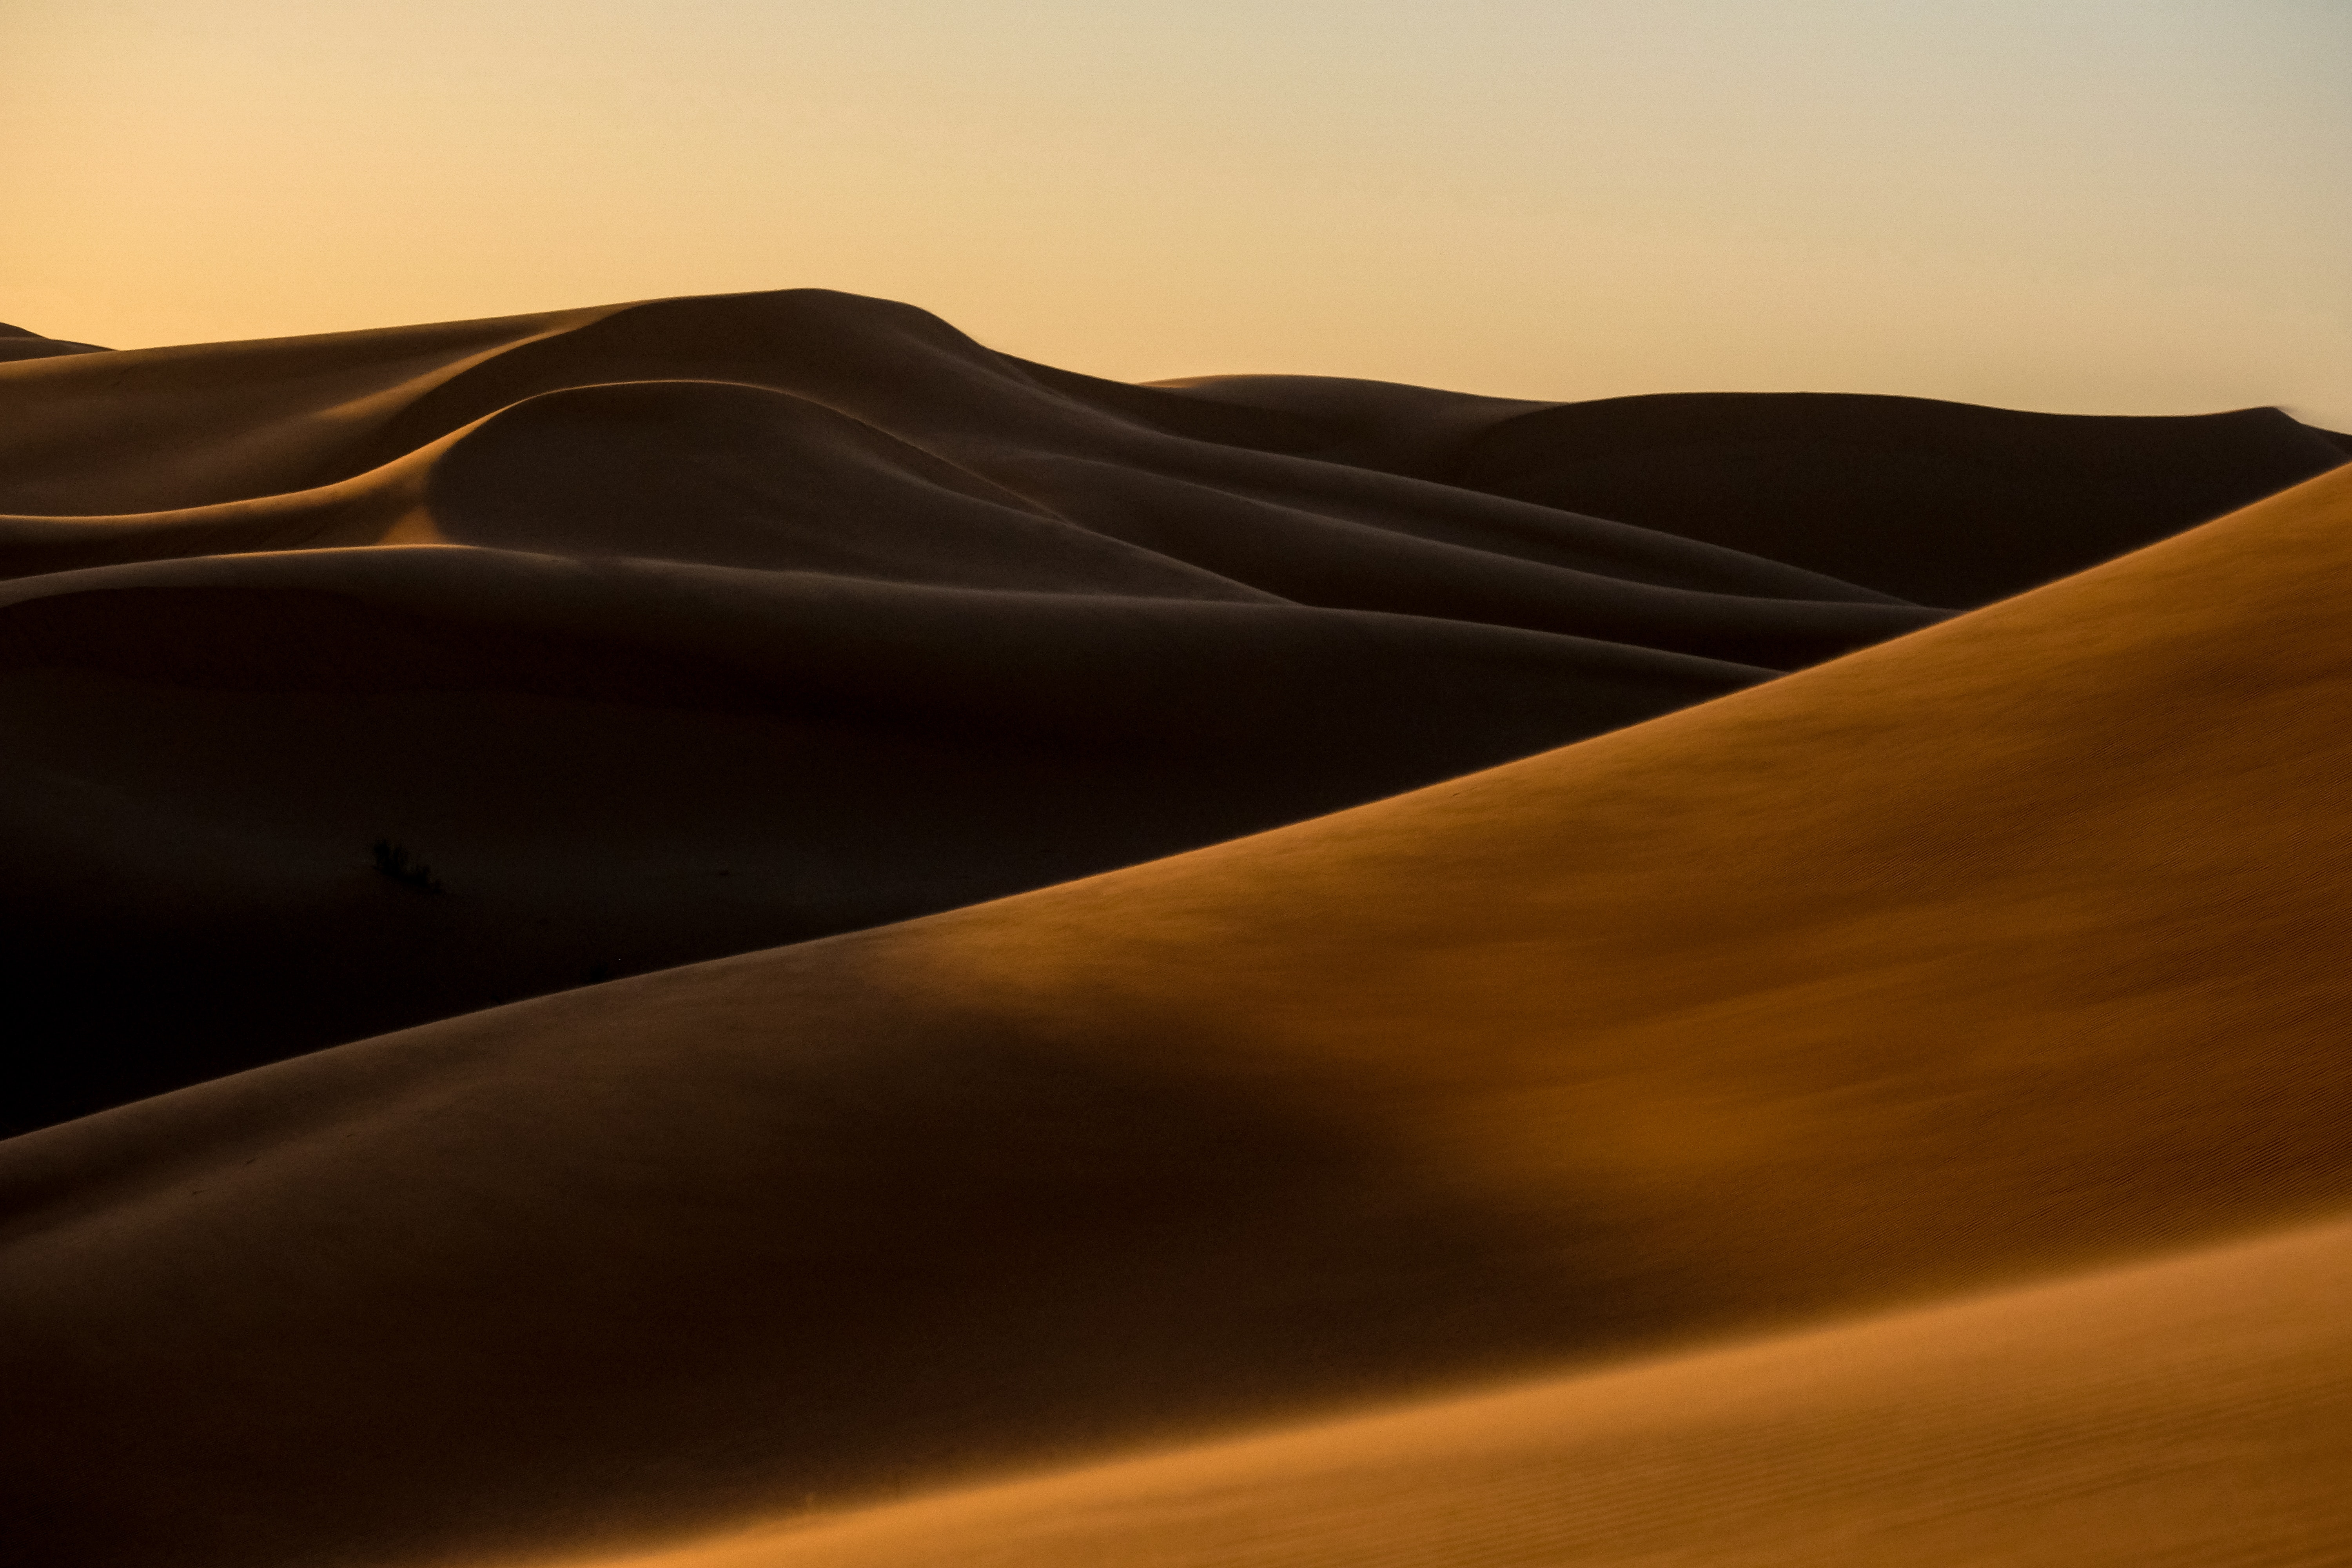
desert, sand, erg, natural environment, aeolian landform, dune, nature, sahara, singing sand, sky, brown, landscape, morning, horizon, ecoregion, wilderness, geology, atmosphere, sunlight, hill, shadow, terrain, cloud, soil, stock photography, evening, dawn, dusk, rock, plain, Tints and shades